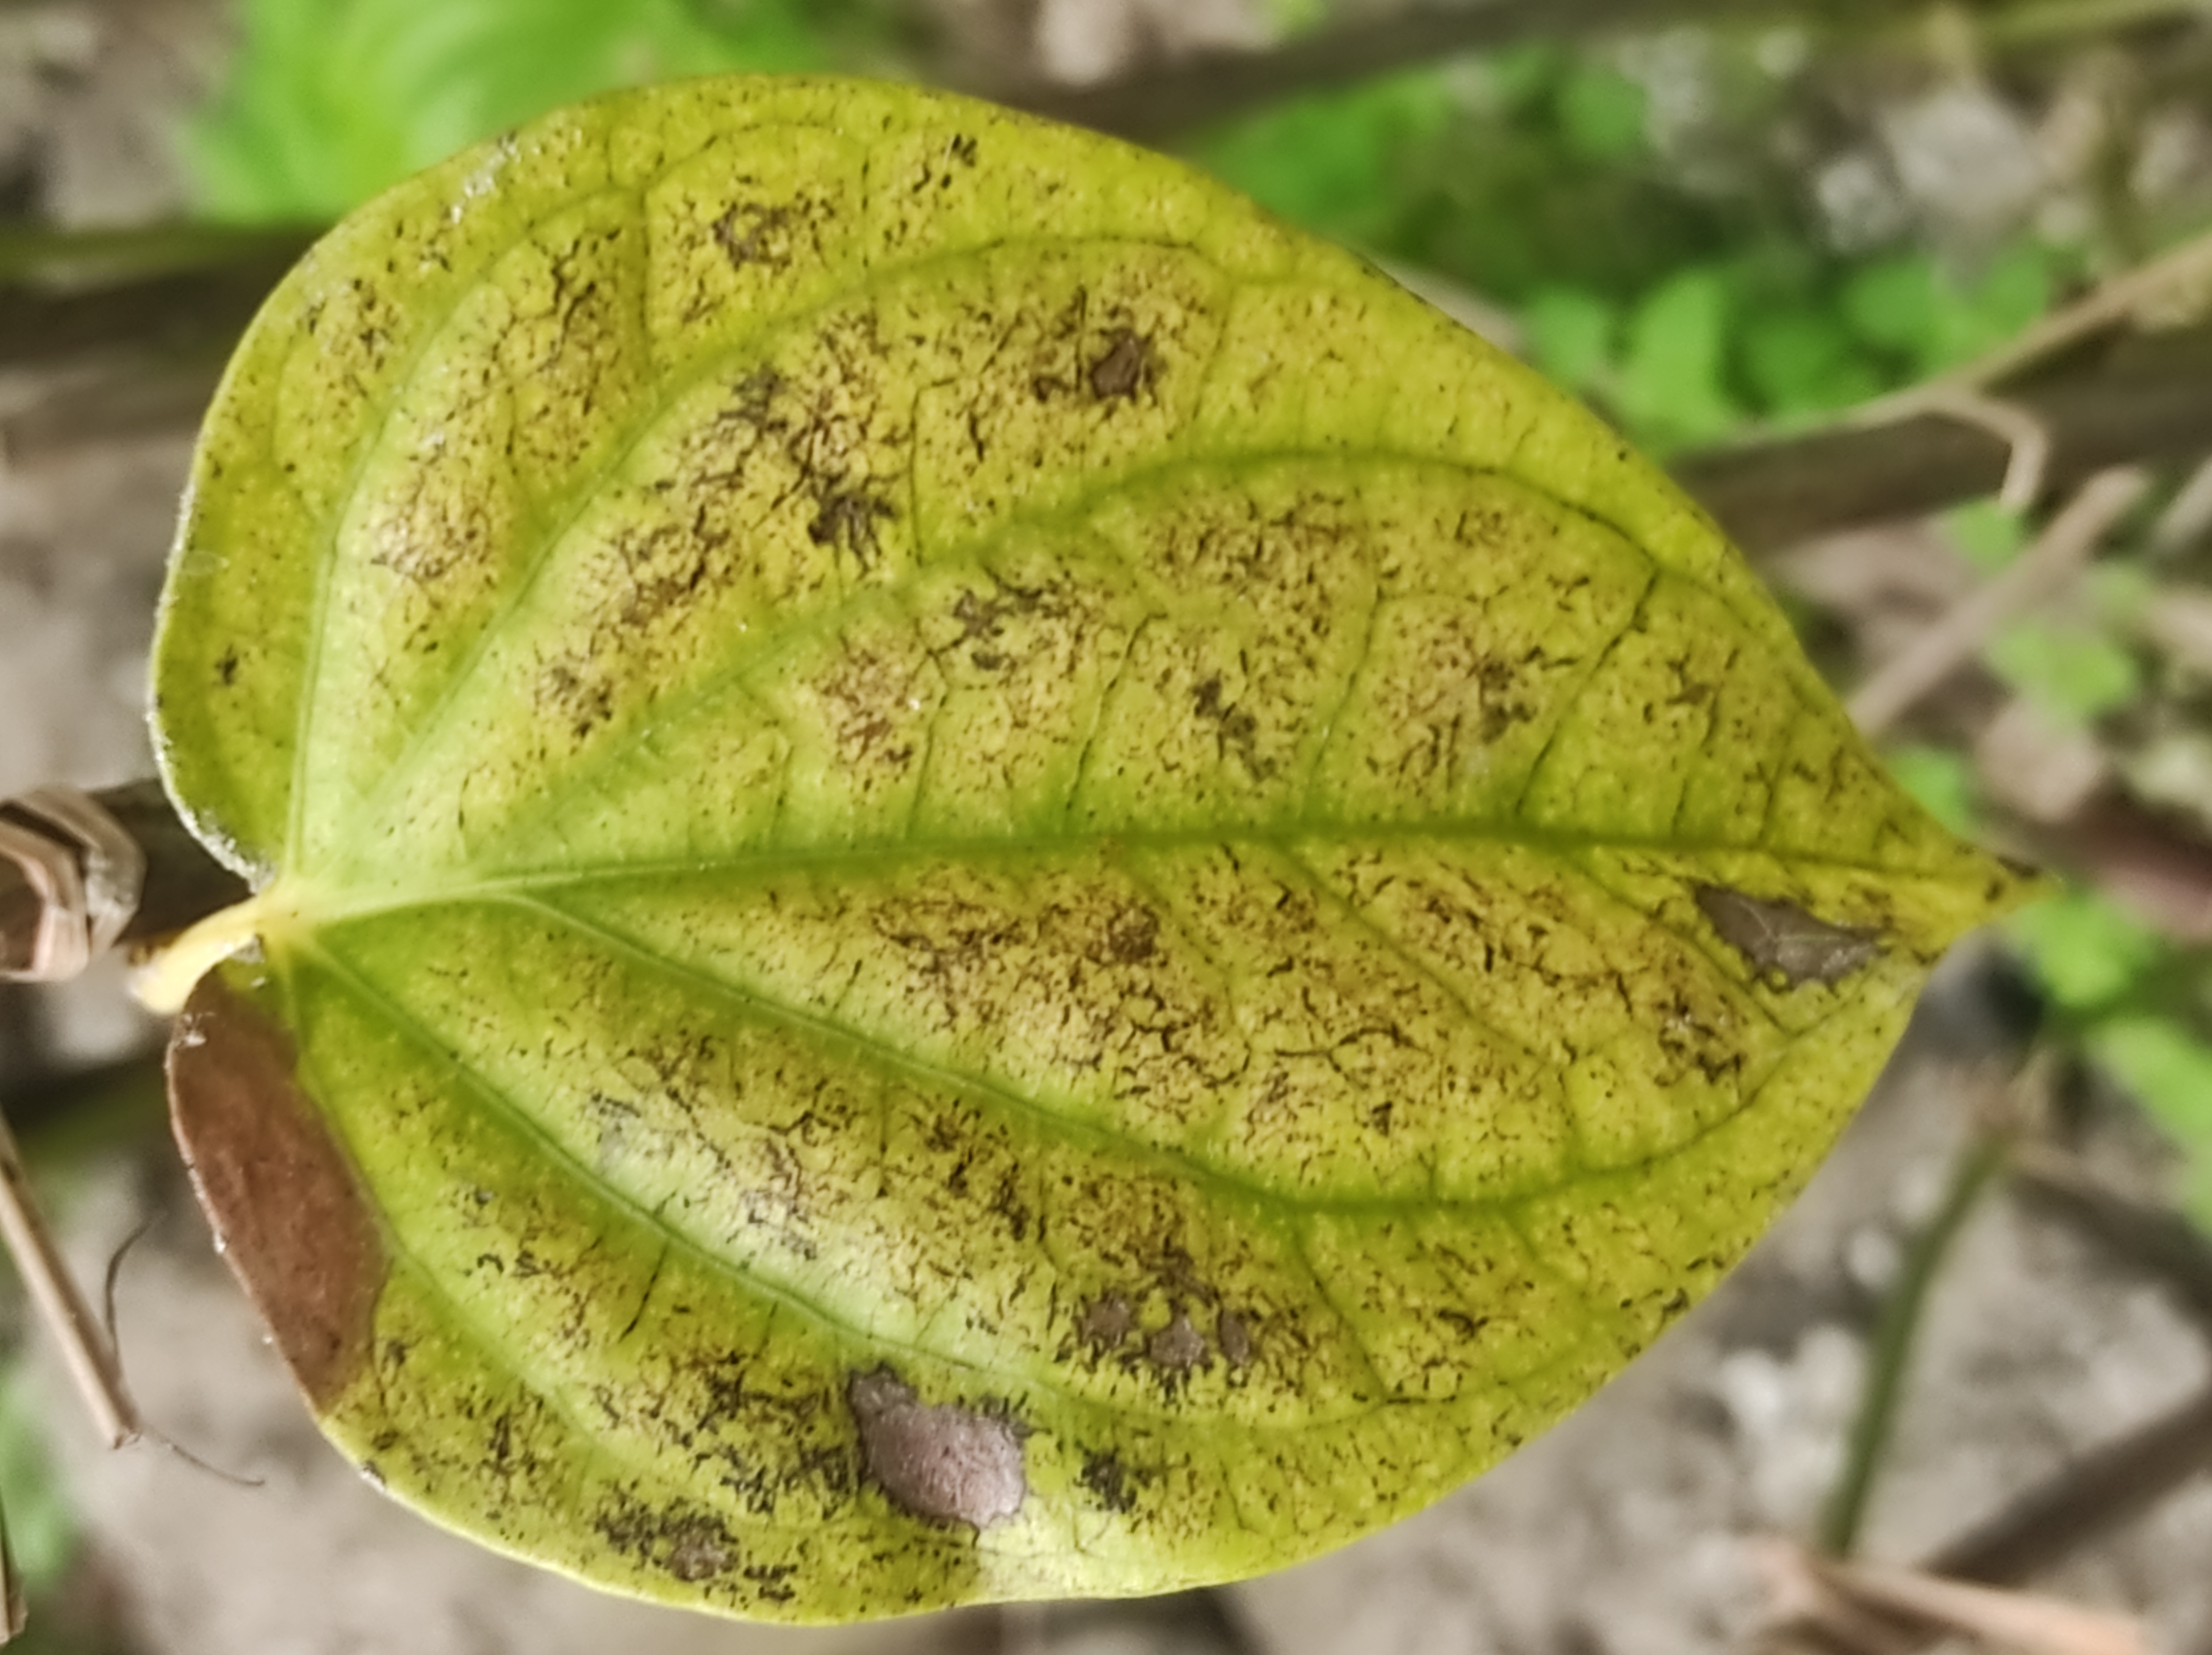
Label: Fungal_Brown_Spot_Disease